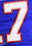
Number: 7